1946–47 Port Vale F.C. season

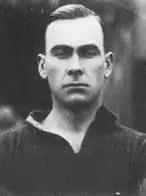
Manager Gordon Hodgson during his playing days.

Two games into a standard 1939–40 season, Vale were bottom of the Third Division South, and when war was initiated on 1 September all sports gatherings were prohibited and the season was cancelled. A week later and Stoke-on-Trent was one of many places to be permitted to host football matches. However, almost all of the club's players volunteered or were conscripted to fight Nazi Germany. Vale played numerous friendlies, as well as taking part in the regional war leagues. They finished eighth in the West League in 1939–40. Unable to raise sufficient finances from 1940 onwards, they only put forward an amateur side filled with young players in the North Staffordshire League, also entering cup competitions such as The Sentinel Cup. They recorded some very one-sided victories over local amateur teams such as Shelton Labour, Hanley Deep Pit, and Northwood Mission. Some of Vale's top professionals signed to sides such as Stoke City, Crewe Alexandra, and Manchester United. Players that guested for the club included names such as Peter Doherty, Micky Fenton, Frank Soo and Dennis Wilshaw. Guest players often made up half of the first XI, filling the gaps left by Vale's players on active service.